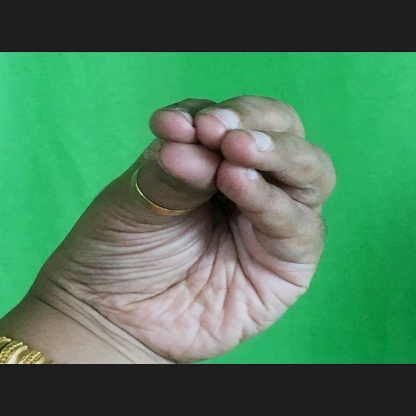
Mudra: Mukulam